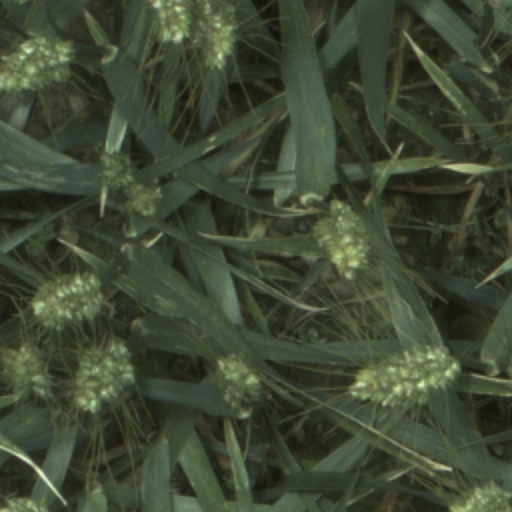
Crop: wheat